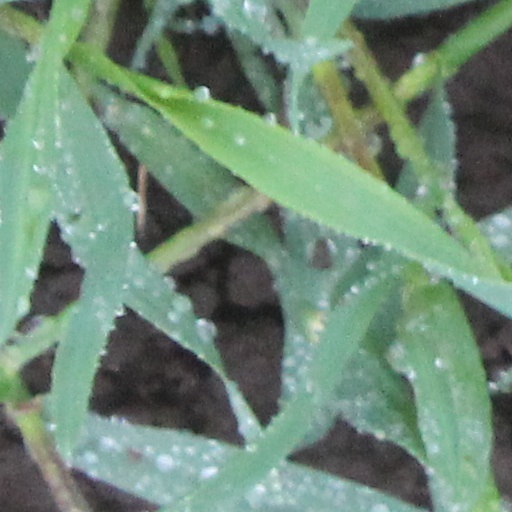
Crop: wheat